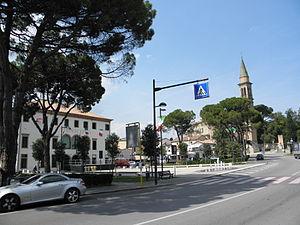
Due Carrare est une commune italienne de la province de Padoue dans la région Vénétie en Italie.